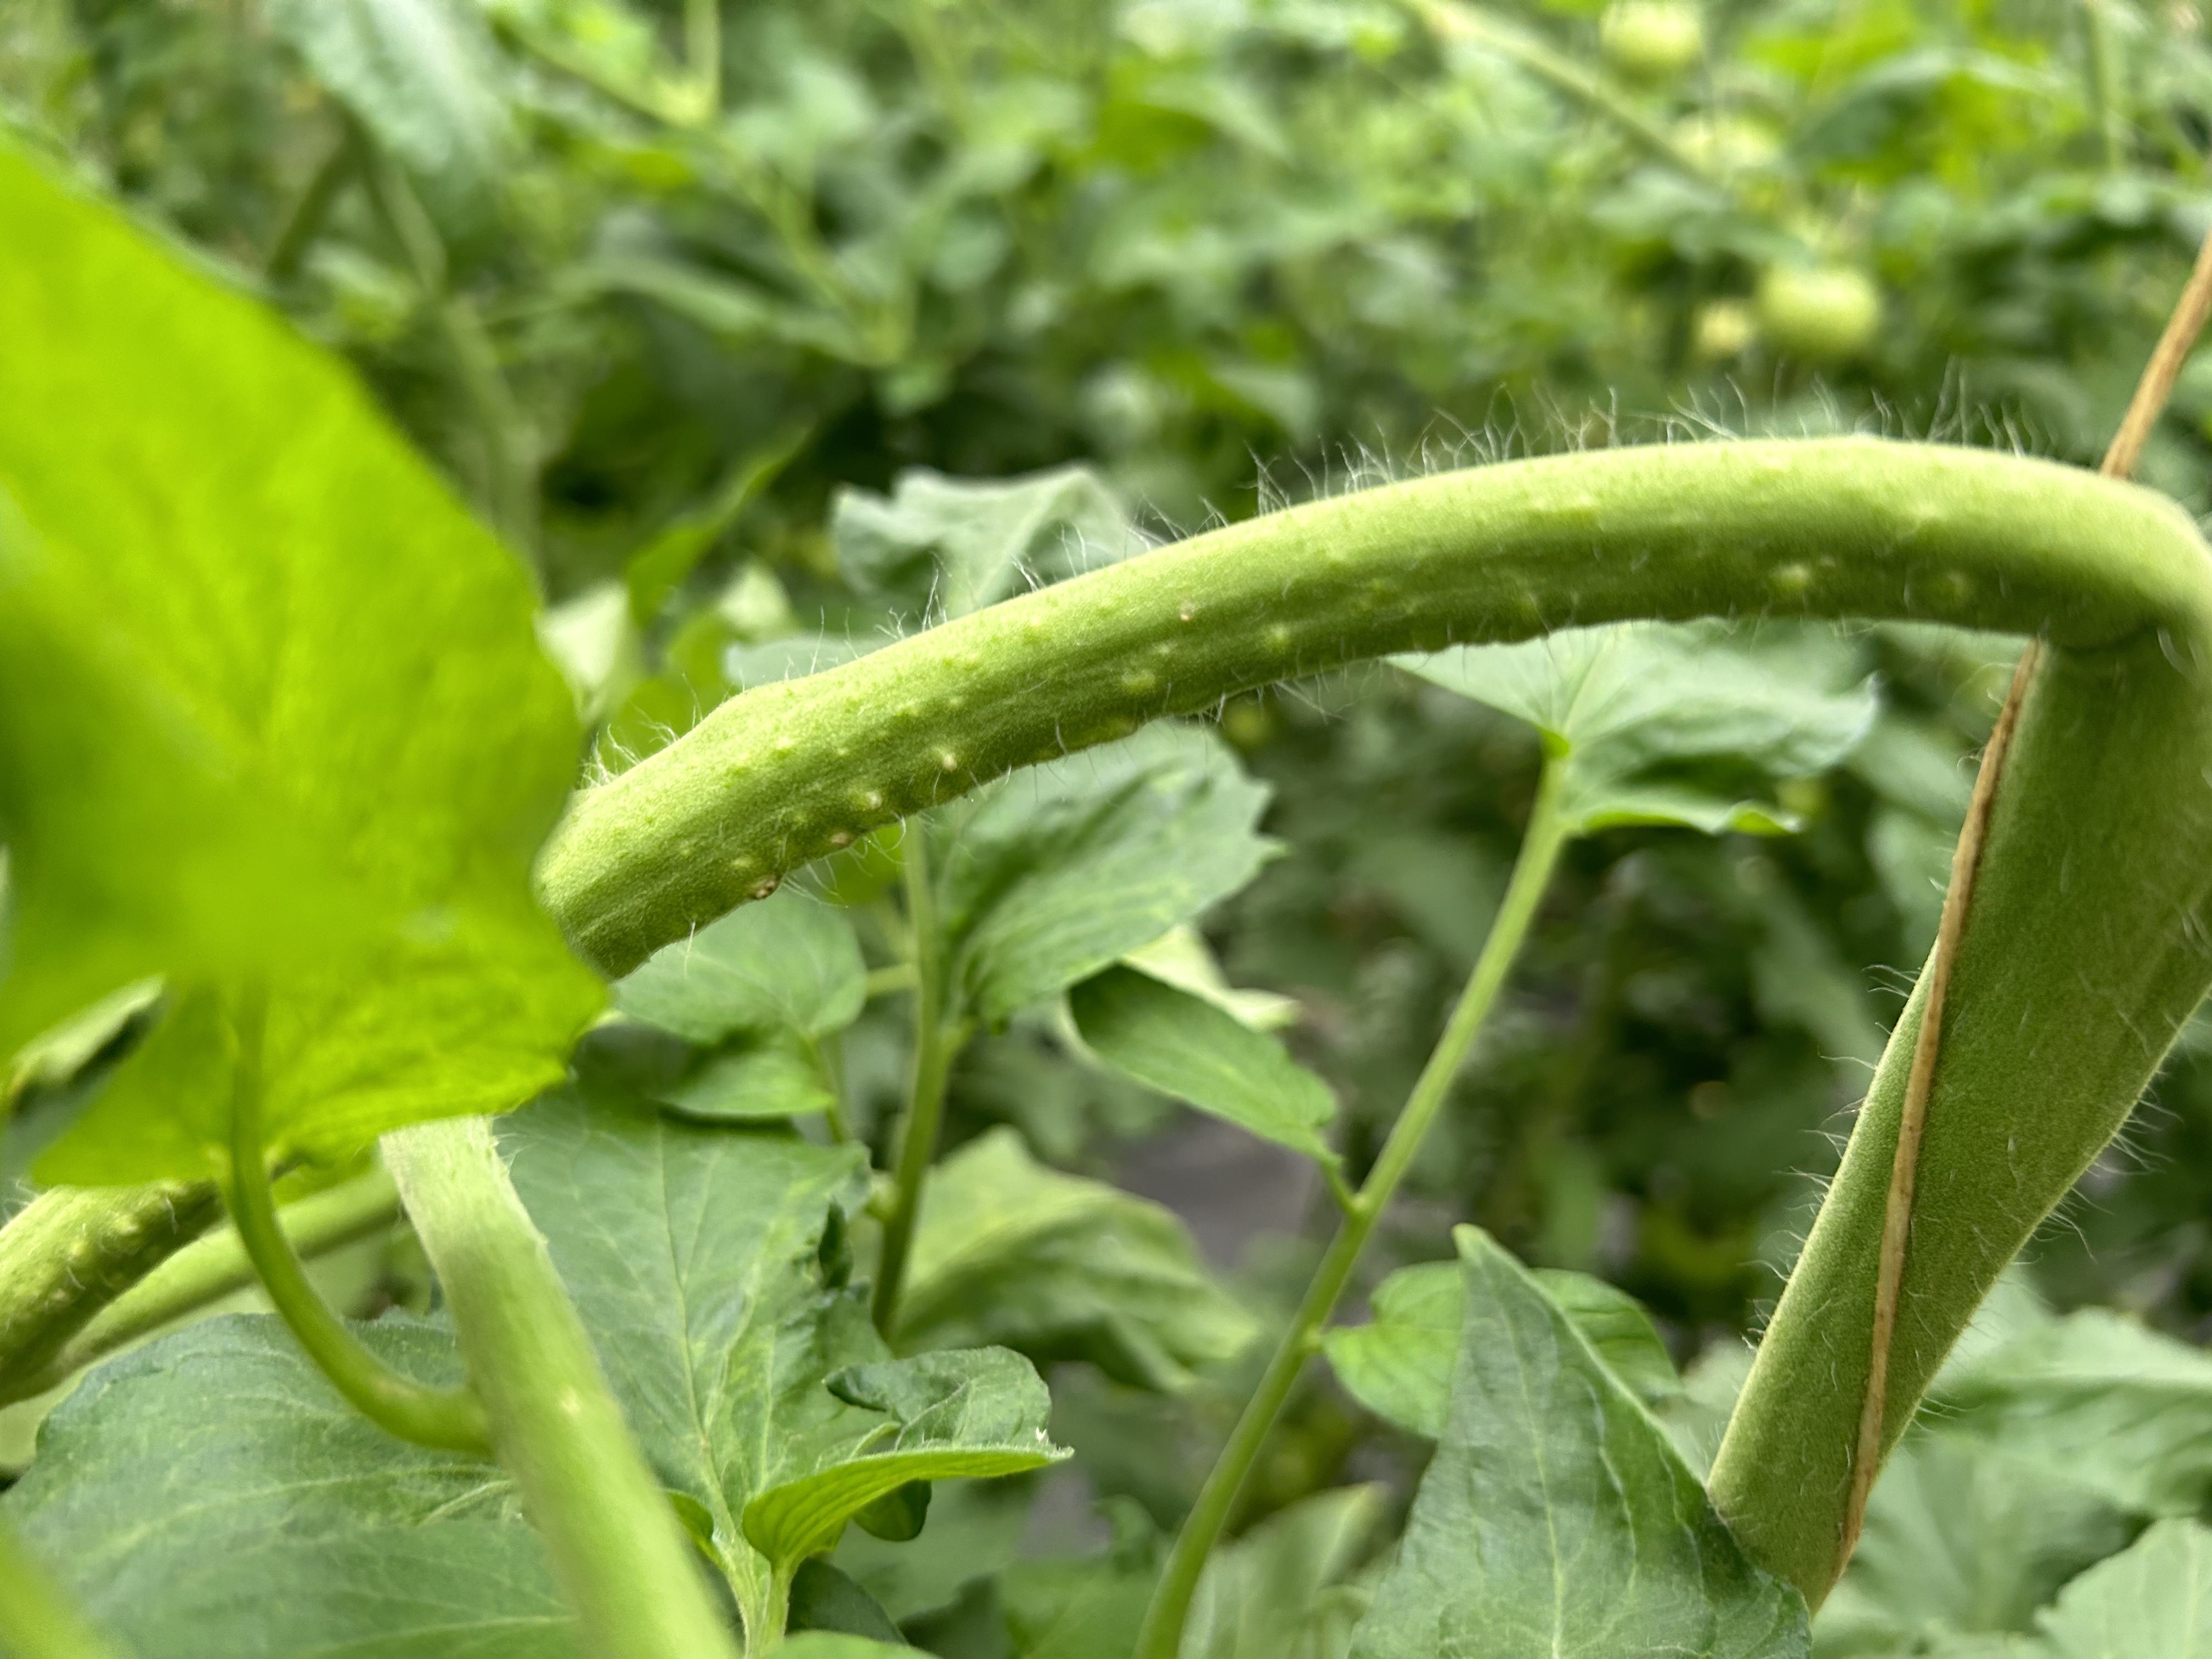
Disease: Wilt